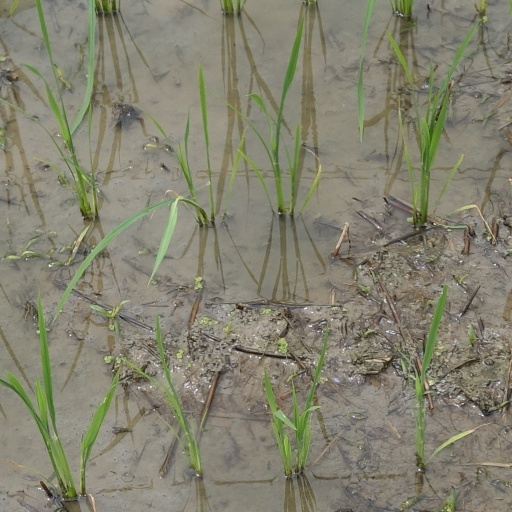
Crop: rice